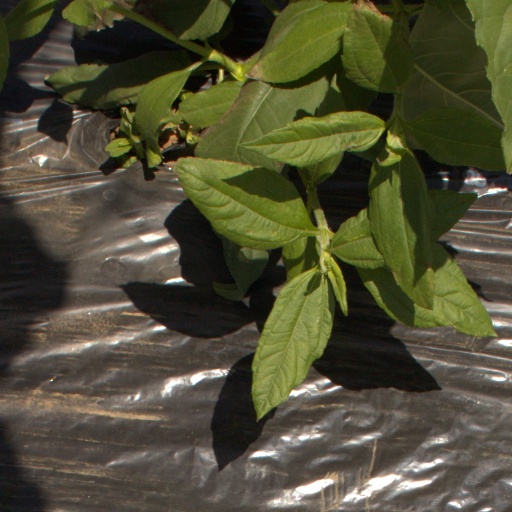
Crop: Jerusalem artichoke